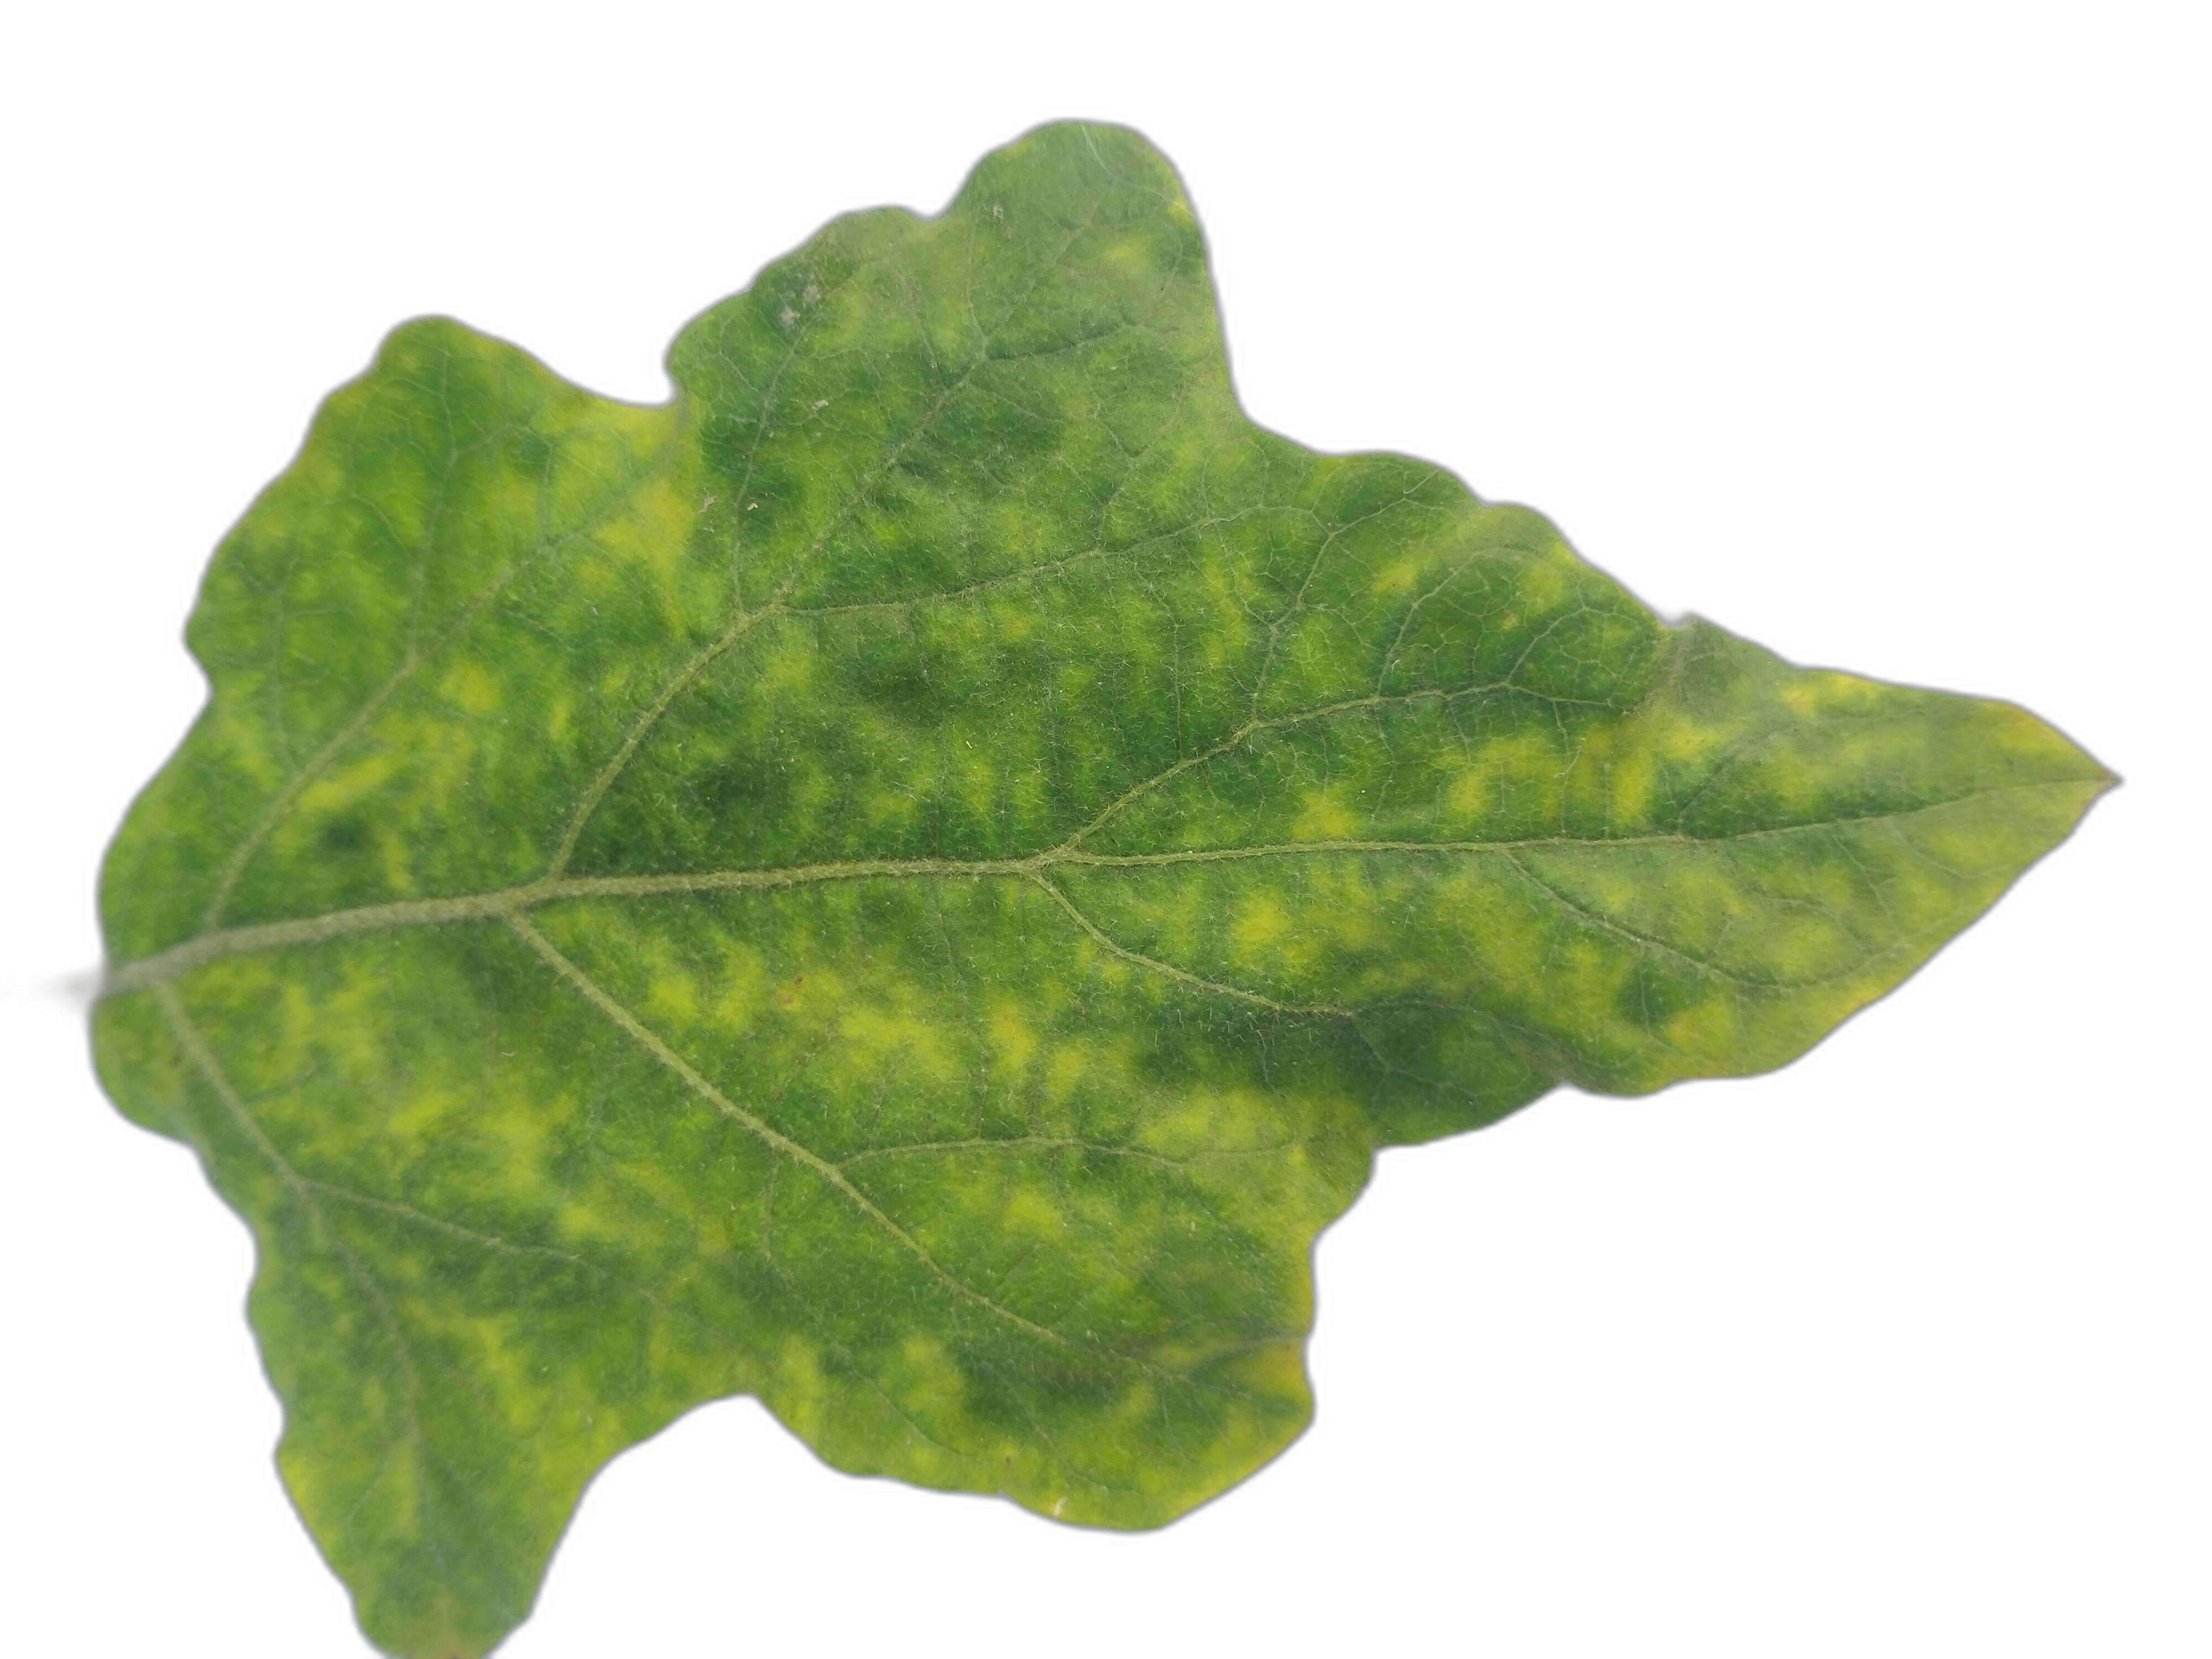
Label: Mosaic Virus Disease